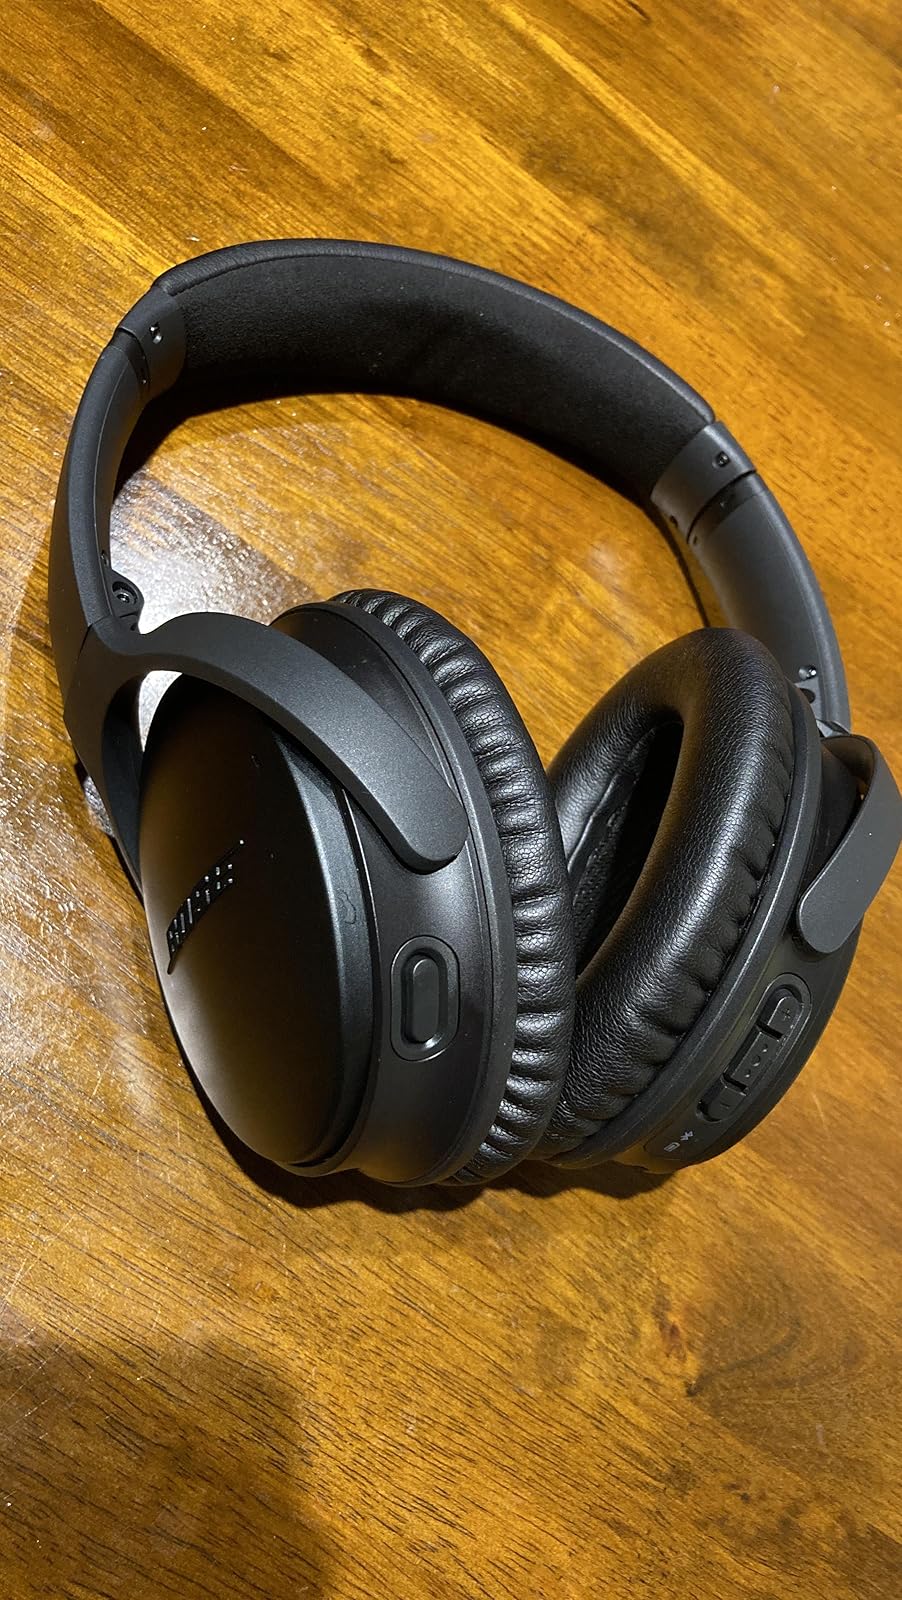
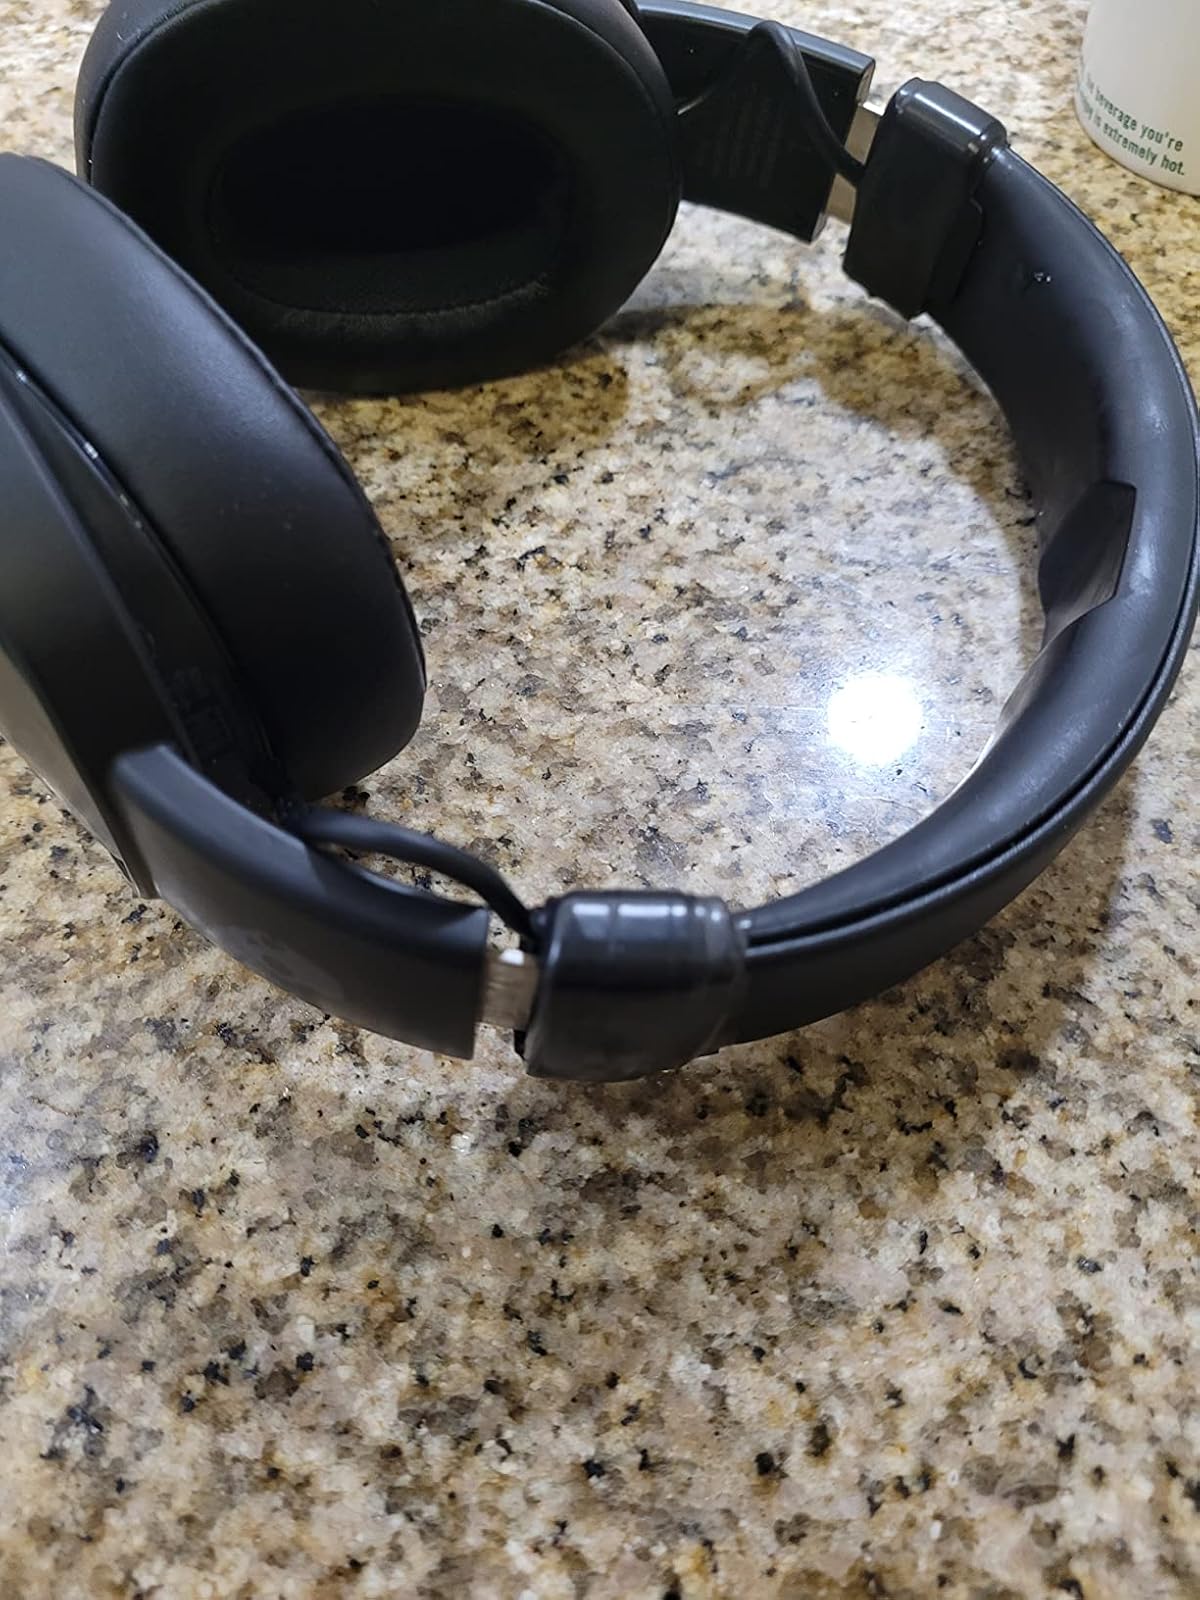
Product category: headphones
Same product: no